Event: Nepal Earthquake
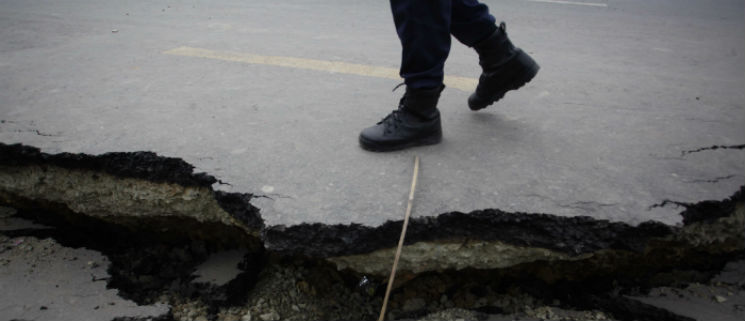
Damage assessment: damage